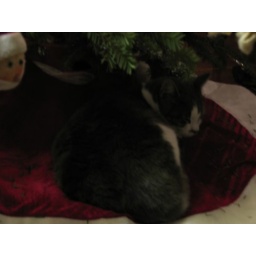
12-09-07 cats in hats and trees 047